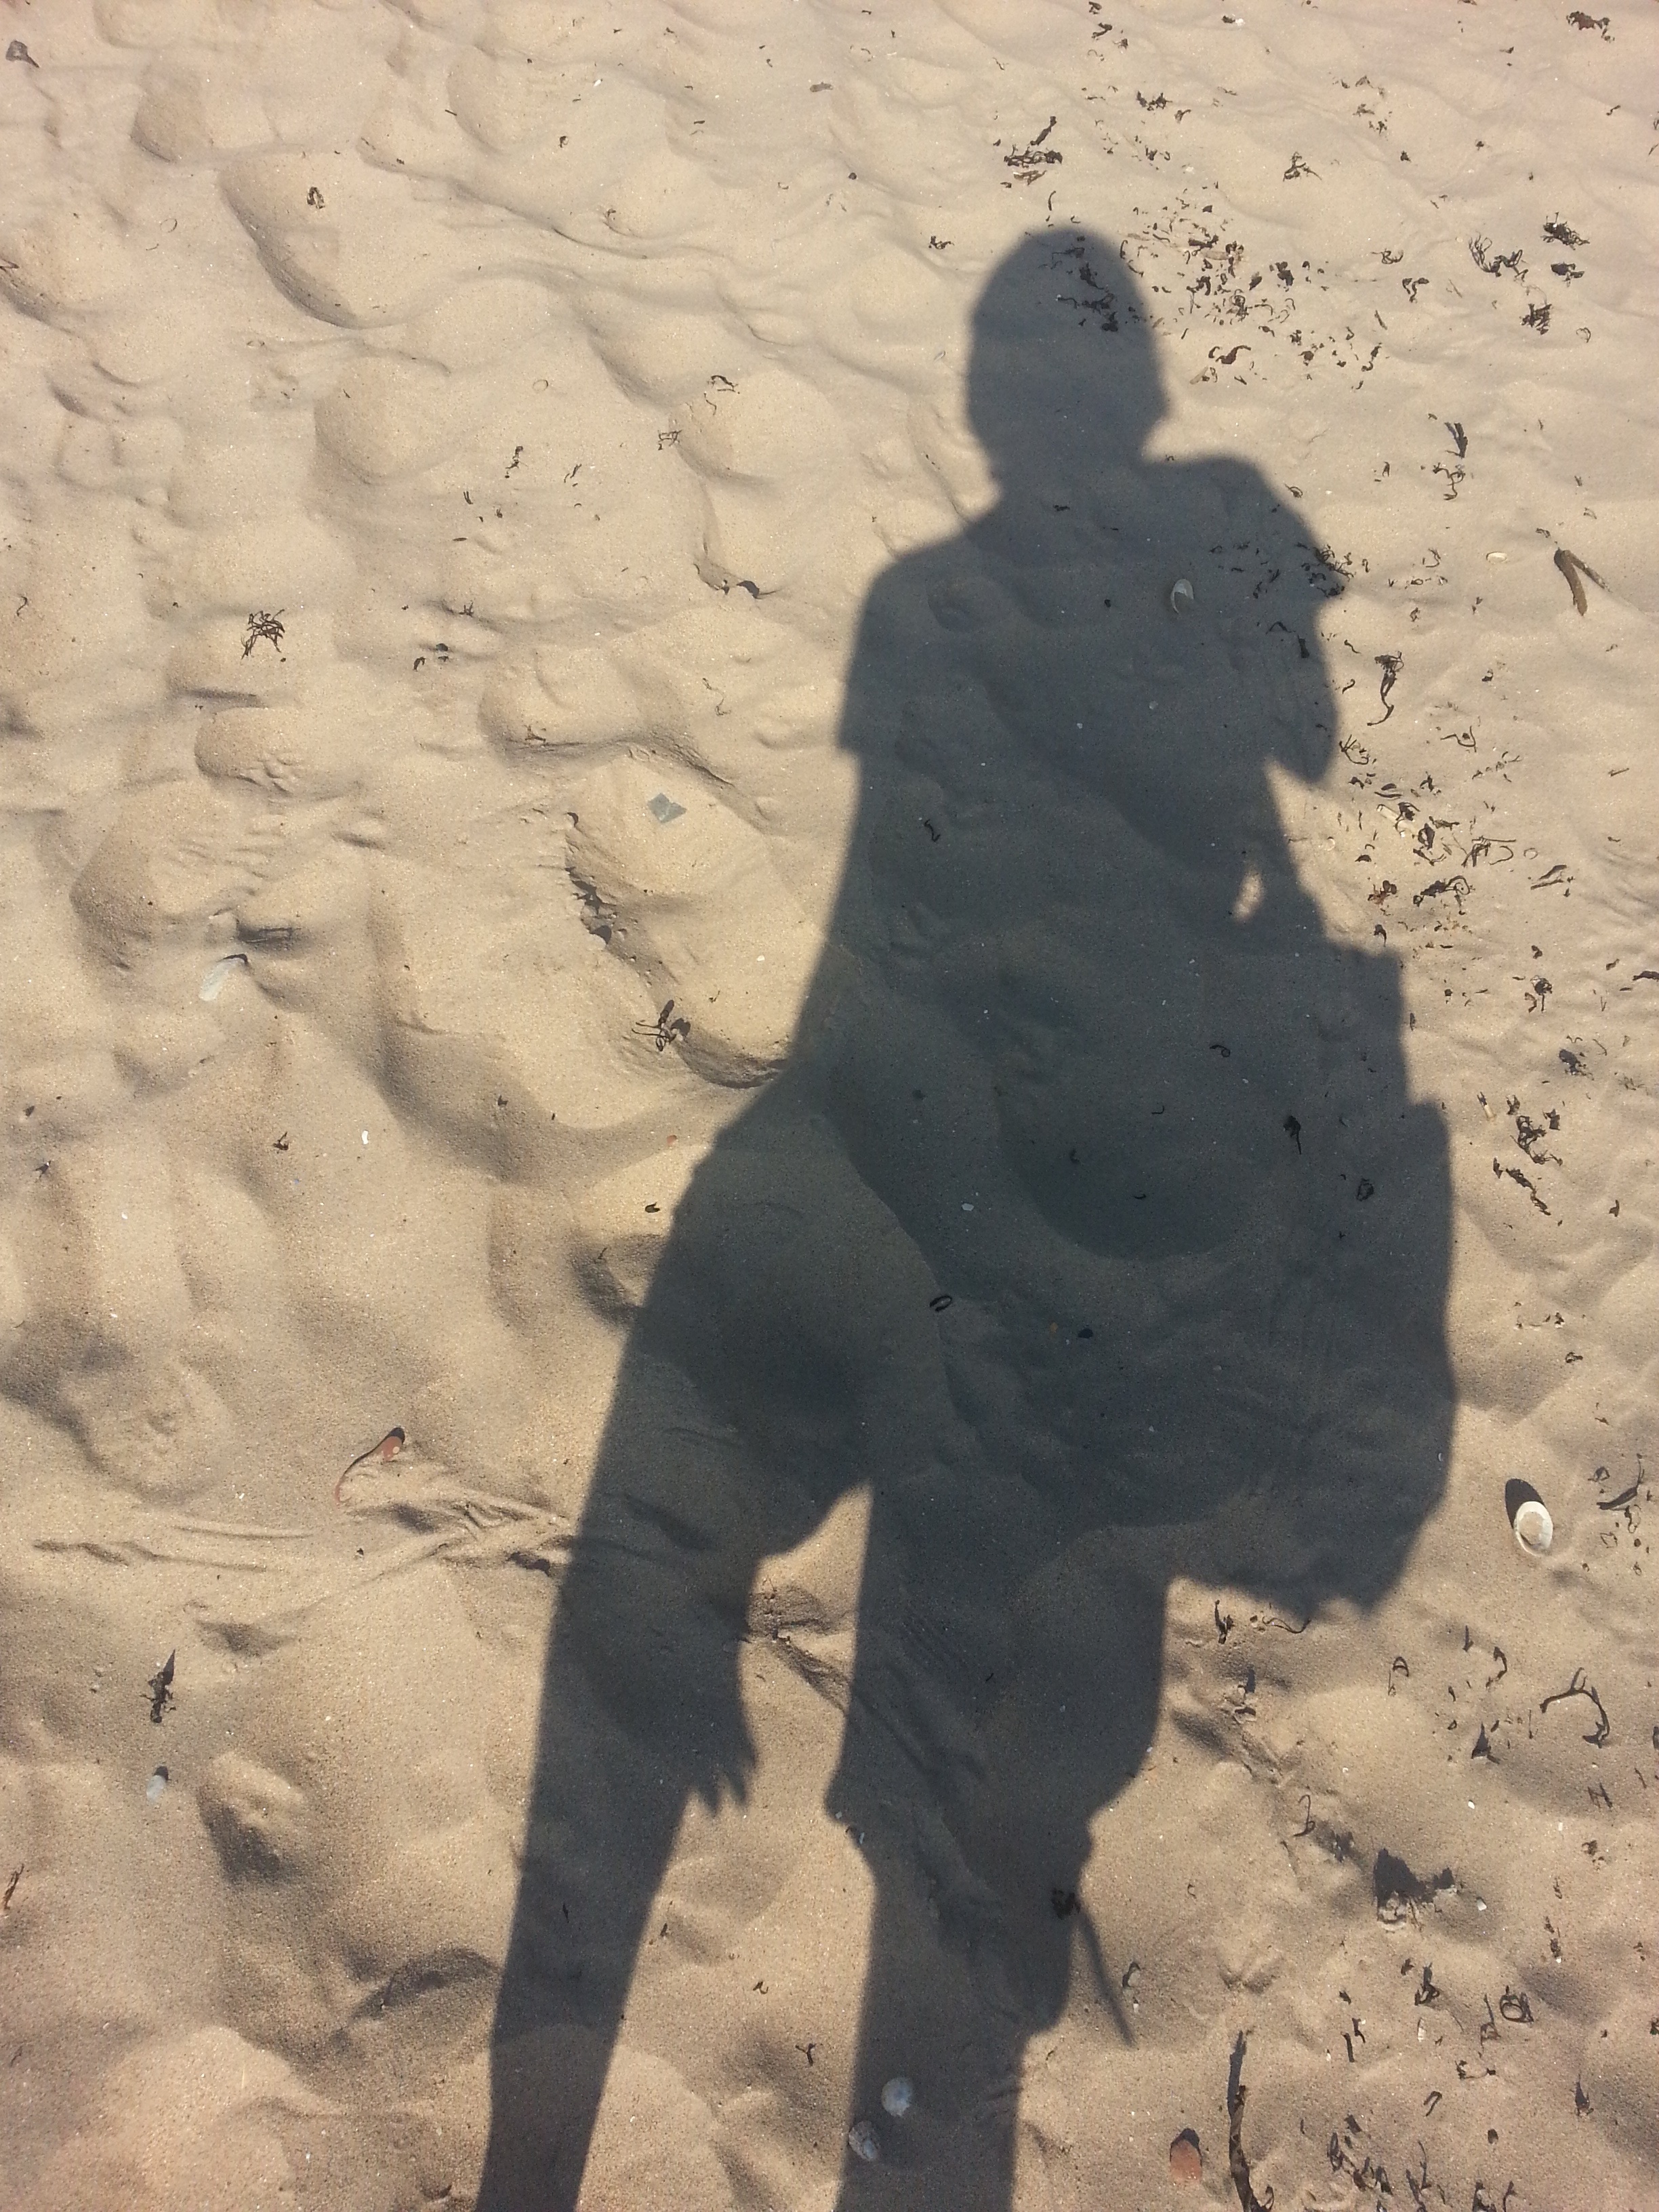
hand, beach, sea, sand, snow, winter, sun, footprint, weather, shadow, material, temple, photograph, image, human positions